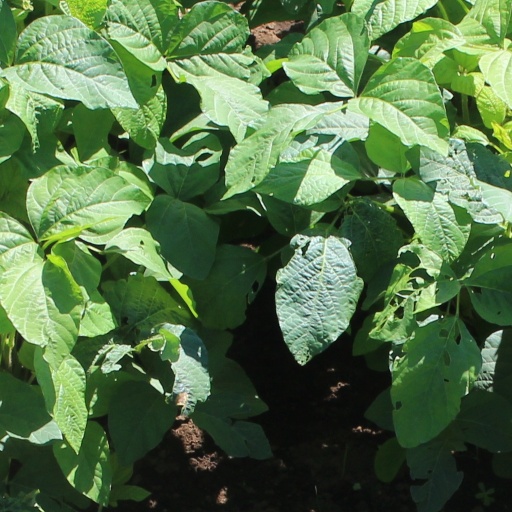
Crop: soybean